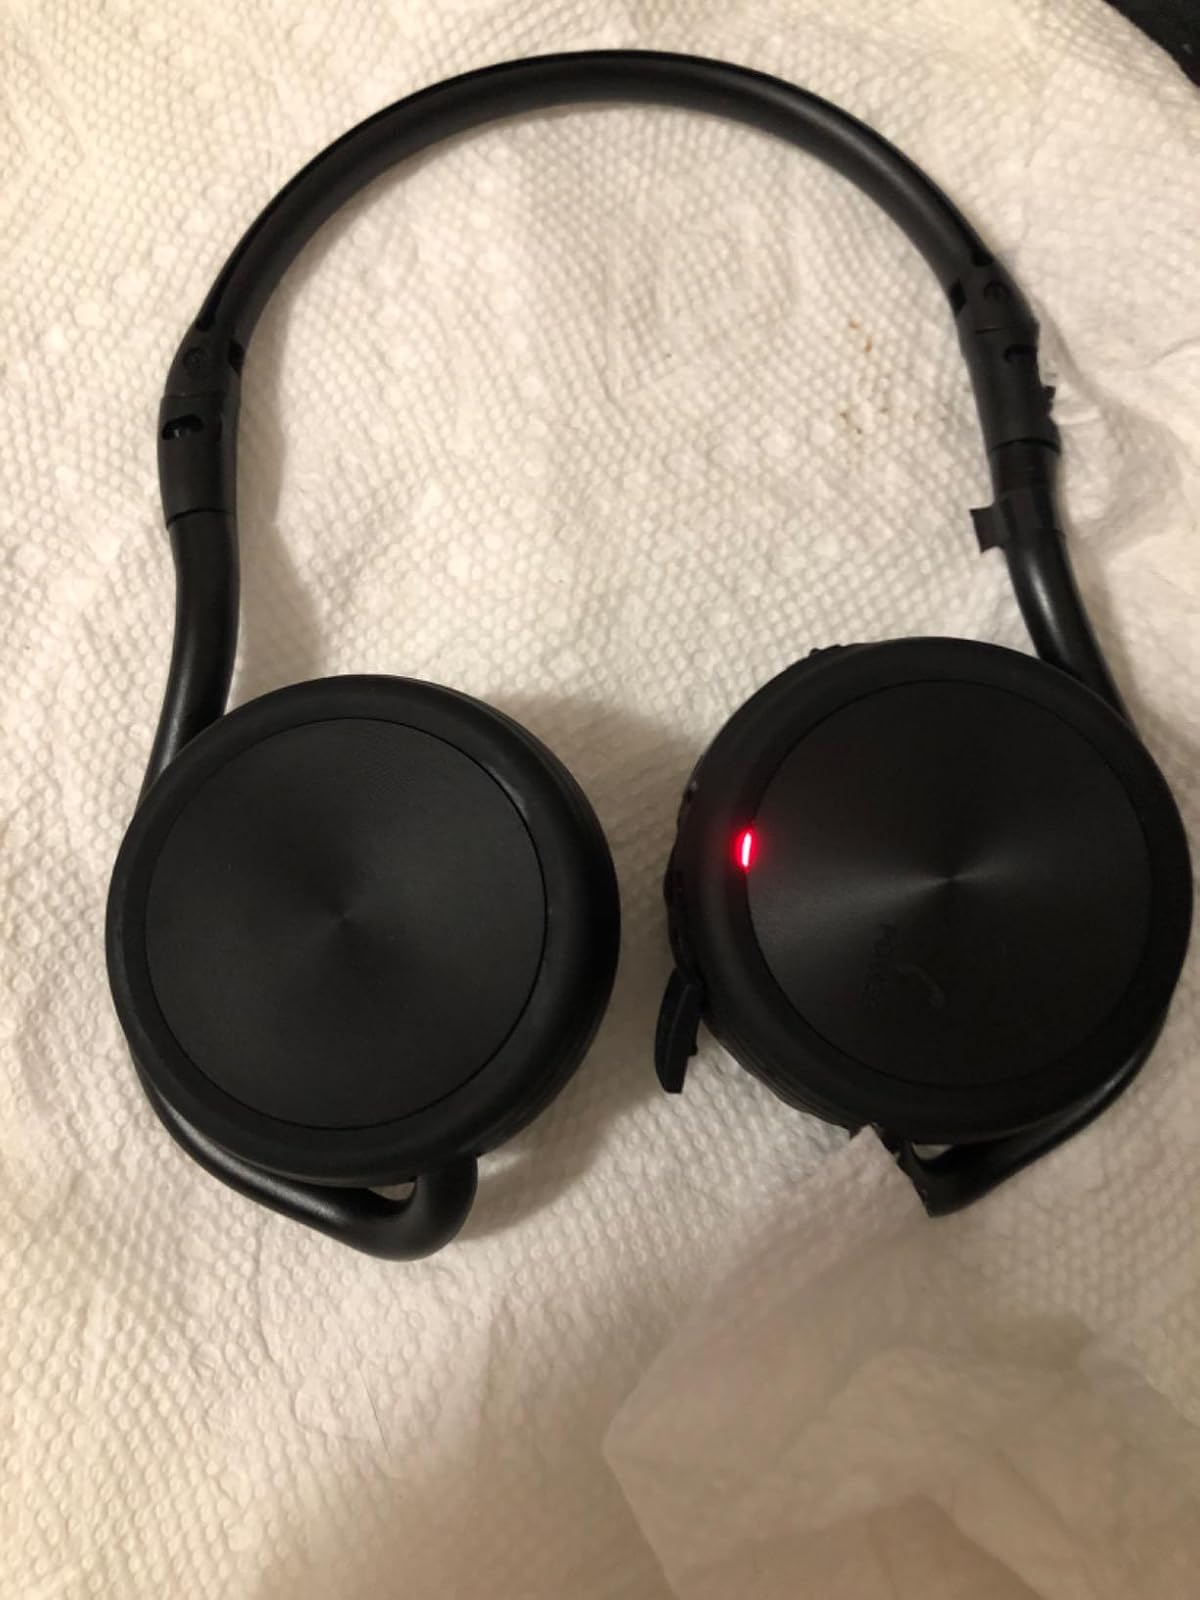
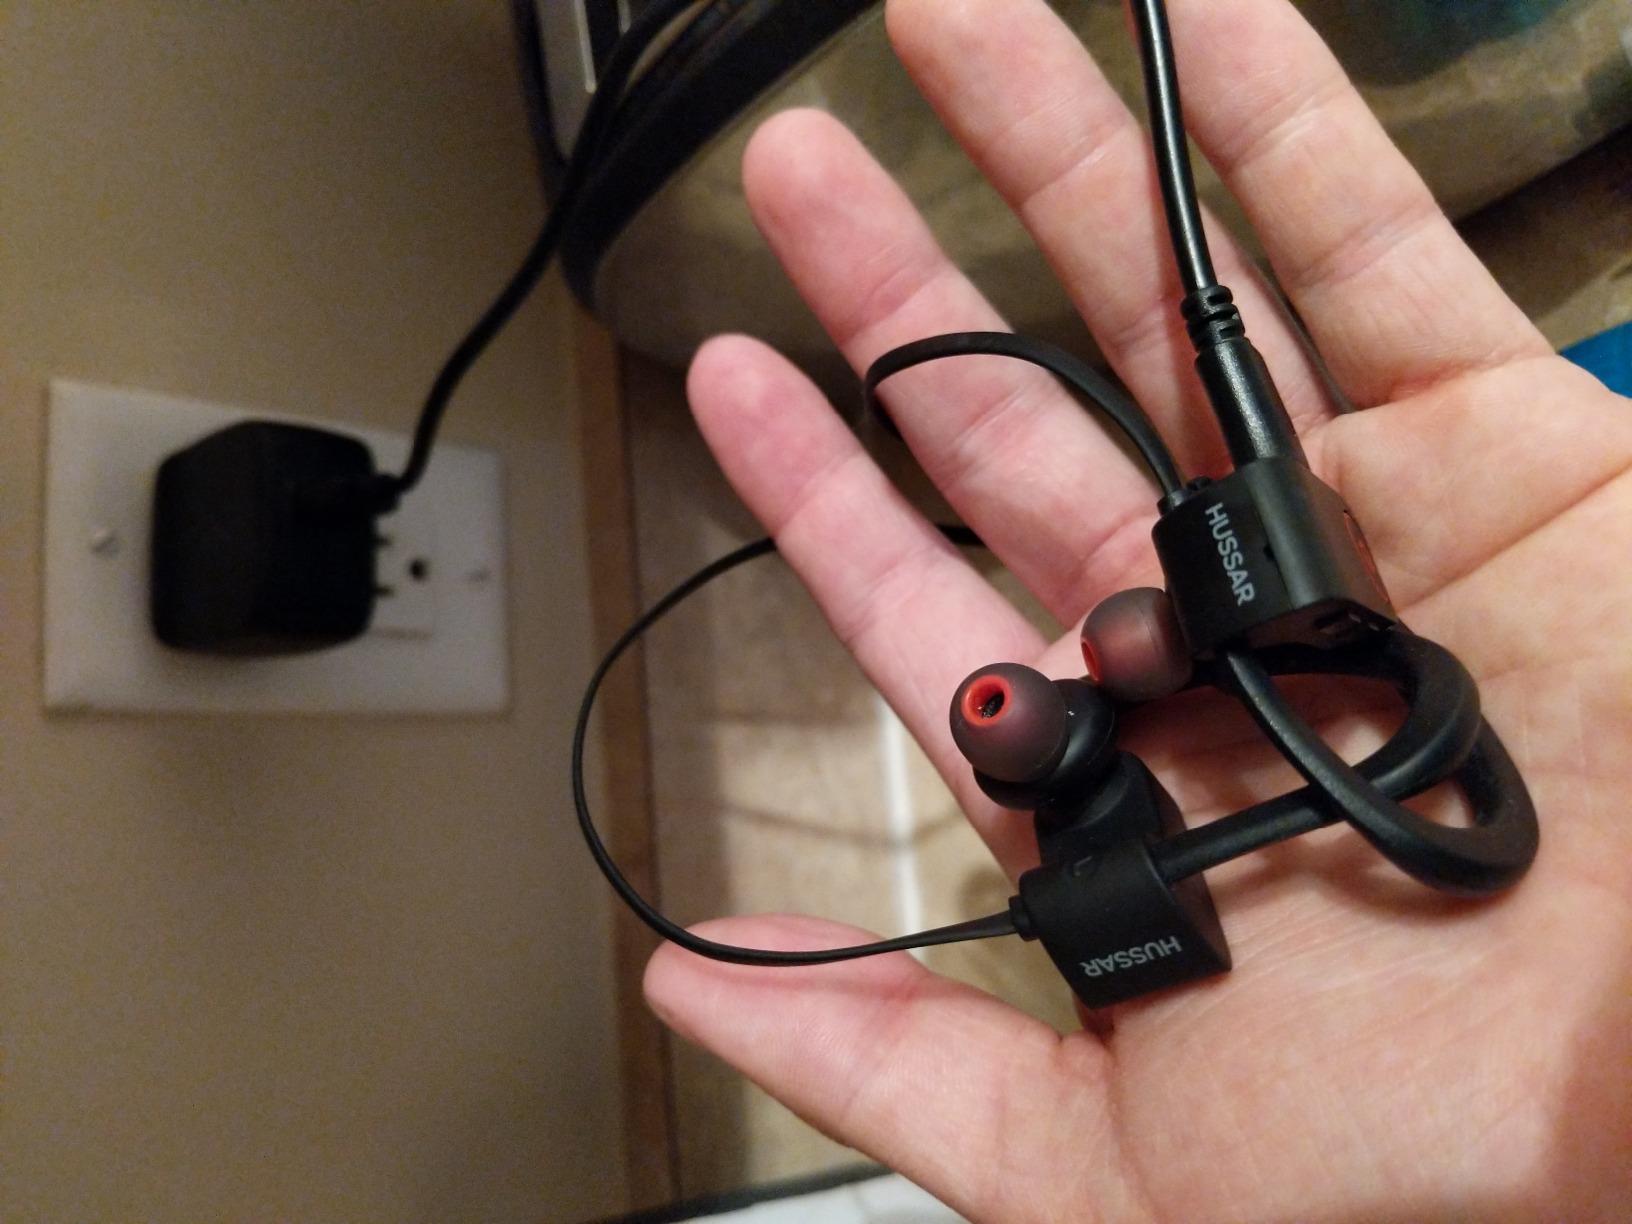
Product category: headphones
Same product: no